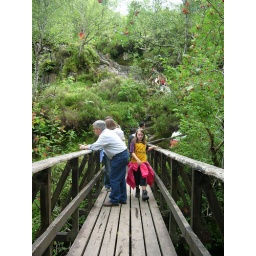
bridge over the river coe